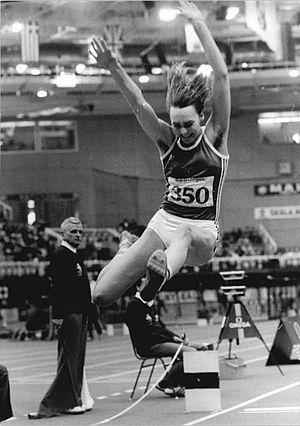
Le saut en longueur est une épreuve d'athlétisme consistant à couvrir la plus longue distance possible en sautant, avec de l'élan, à partir d'une marque fixe. Il était l'une des épreuves des Jeux olympiques antiques et est présent aux Jeux olympiques actuels. Le record du monde masculin est détenu depuis 1991 par l'Américain Mike Powell avec un saut à 8,95 mètres, le record du monde féminin est depuis 1988 la propriété de la Soviétique Galina Chistyakova avec 7,52 mètres.
Heike Drechsler, née Daute le 16 décembre 1964 à Gera, est une athlète allemande spécialiste des épreuves de sprint, de saut en longueur et d'heptathlon. Elle est double championne olympique et double championne du monde de saut en longueur et a été à cinq reprises championne d'Europe. Elle a également été détentrice des records du monde du saut en longueur et du 200 mètres.